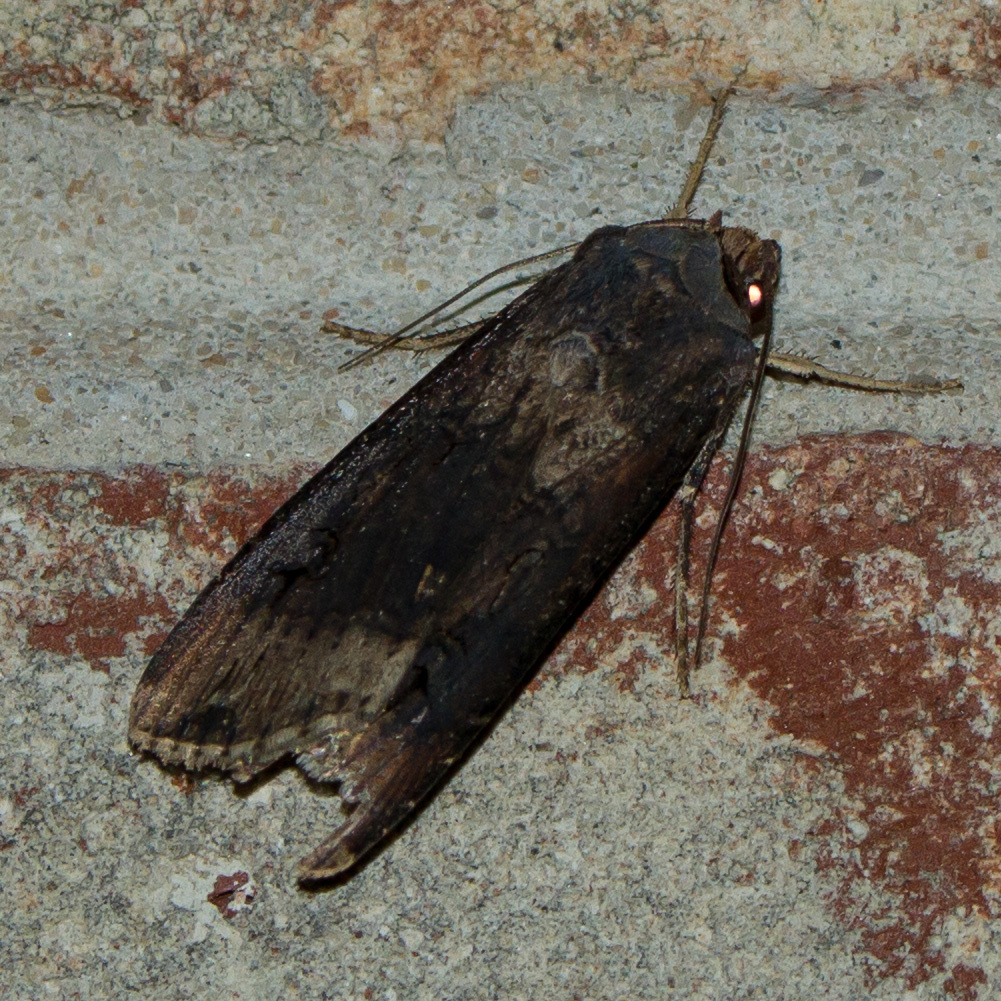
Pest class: cutworms